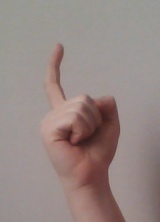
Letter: ra